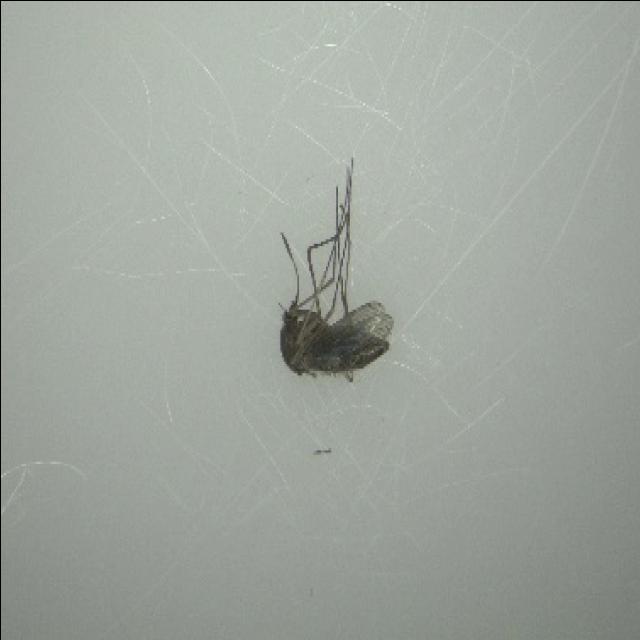
Species: culex_tritaeniorhynchus